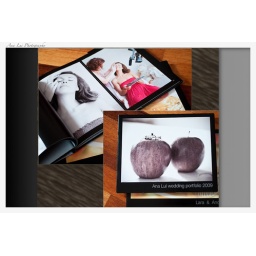
coffee table book included in the GLAMOROUS package